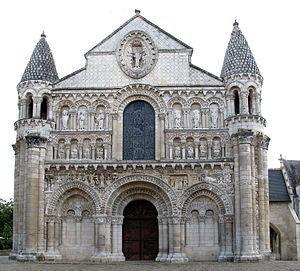
En histoire de l'art, l'art roman est la période qui s'étend du début du XIᵉ siècle à la seconde moitié du XIIᵉ siècle, entre l'art préroman et l'art gothique, en Europe. L'expression « art roman » est forgée en 1818 par l'archéologue français Charles de Gerville et passe dans l'usage courant à partir de 1835.